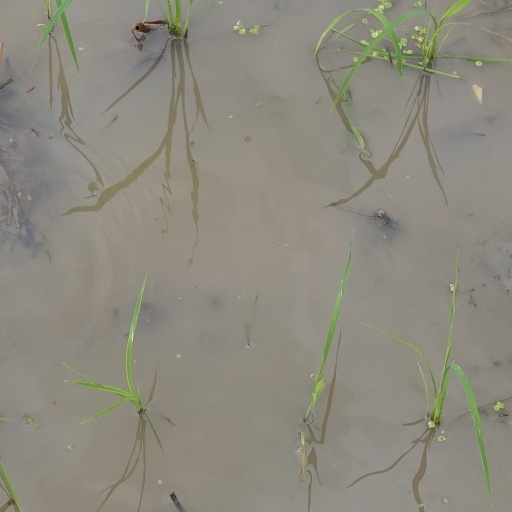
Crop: rice